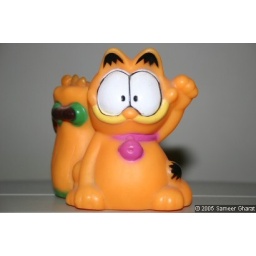
This cute little Garfield pen-holder, gifted to me by a friend, sits atop the PC monitor at home. :-)